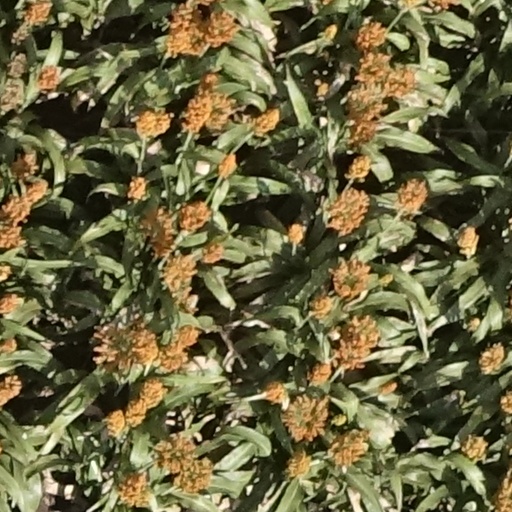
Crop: sorghum